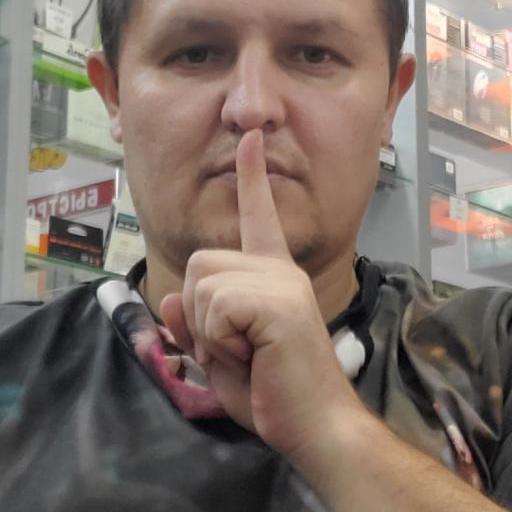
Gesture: mute